Junípero Serra

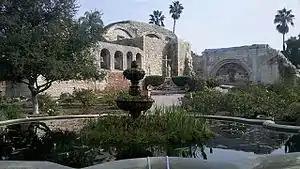
Mission San Juan Capistrano, founded in 1776

Serra's young servant José María Vergerano ran into Serra's hut, his neck pierced by an arrow. "Father, absolve me," he beseeched, "for the Indians have killed me." "He entered my little hut with so much blood streaming from his temples and mouth that, shortly after, I gave him absolution and helped him to die well," wrote Serra. "He passed away at my feet, bathed in his blood." Padre Vizcaíno, the blacksmith Chacón, and a Christian Indian from San Ignacio suffered wounds. That night Serra buried Vergerano secretly, concealing his death from the Indians.